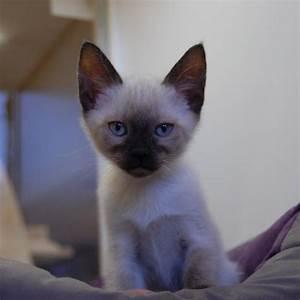
cat